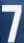
Number: 7